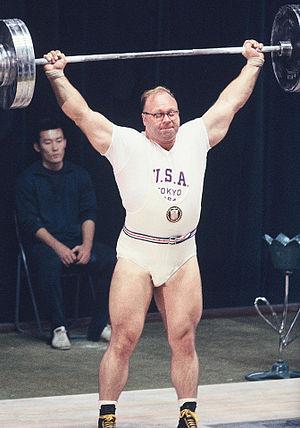
Norbert Schemansky, né le 30 mai 1924 à Détroit et mort le 7 septembre 2016 à Dearborn, est un haltérophile américain.